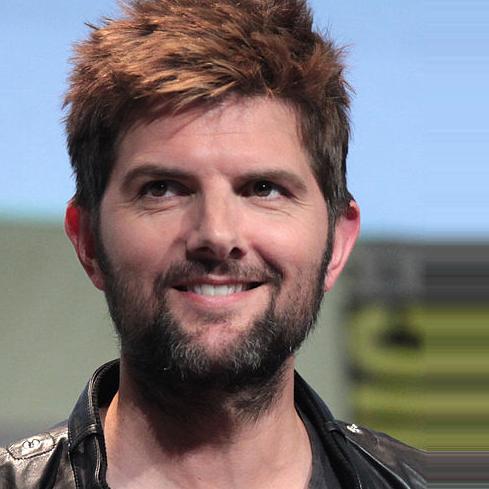
Age: 41